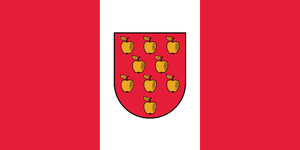
Krimulda est un novads de Lettonie, situé dans la région de Vidzeme. En 2009, sa population est de 5 803 habitants.